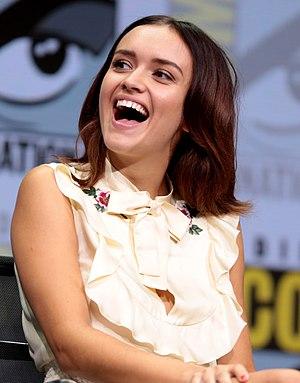
Olivia Cooke est une actrice anglaise née le 27 décembre 1993.